Upper Germanic-Rhaetian Limes

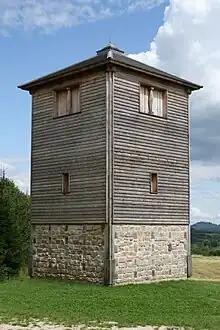
The wooden watchtower reconstructed in 2008 and based on the work of Dietwulf Baatz

The Upper Germanic-Rhaetian Limes, or ORL, is a 550-kilometre-long section of the former external frontier of the Roman Empire between the rivers Rhine and Danube. It runs from Rheinbrohl to Eining on the Danube. The Upper Germanic-Rhaetian Limes is an archaeological site and, since 2005, a UNESCO World Heritage Site. Together with the Lower Germanic Limes it forms part of the "Limes Germanicus".